André-Charles Boulle

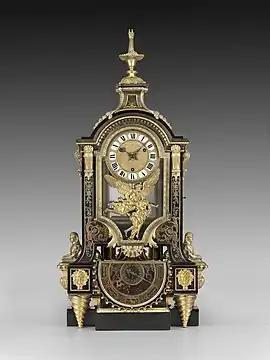
Andre-Charles Boulle (1642–1732) Casemaker (Attributed to) Ebony, Tortoiseshell, and Brass Barometer Mantel Clock, 1690 ebony, tortoiseshell, and brass on walnut and oak 42 1/4 in. × 23 1/8 in. x 10 1/4 in. (107.32 cm x 58.67 cm x 26.04 cm) Bequest of Winthrop Kellogg Edey, 1999.

In 1672, by the age of 30, Boulle had already been granted lodgings in the galleries of the Louvre which Louis XIV had set apart for the use of the most favoured among the artists employed by the Crown. To be admitted to these galleries signified a mark of special royal favour and also freed him from the restrictions imposed by the trade guilds. Boulle received the deceased Jean Macé's lodgings on the recommendation of the Minister of Arts, Jean-Baptiste Colbert, who described Boulle as "le plus habile ébéniste de Paris". The royal decree conferring this privilege describes Boulle variously as a chaser, gilder and maker of marquetry. Boulle received the post of "Premier ébéniste du Roi".